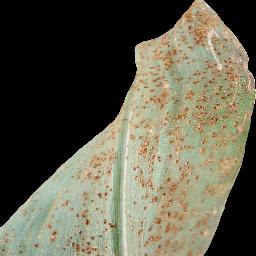
Label: Corn_(Maize)___Common_Rust